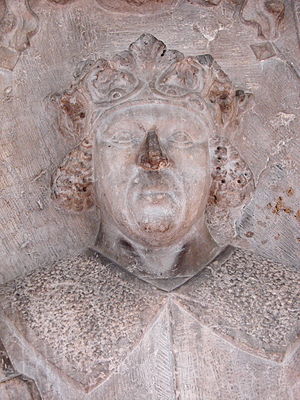
Hans af Danmark / Liv og gerning / Udnævnelsen til konge / Sverige
Kong Hans på en bislagssten ved den udvendige trappe til Riddersalen på Københavns Slot. Hugget i gotlandsk sandsten i 1503, tilskrevet Adam van Düren, befinder seg i Nationalmuseet.